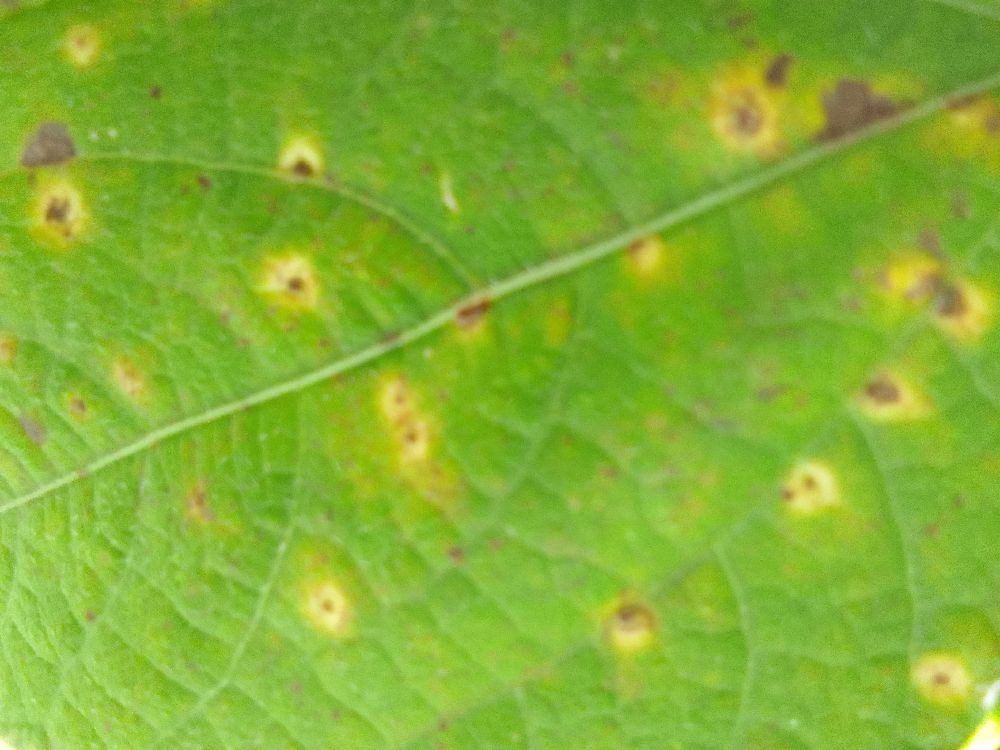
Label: rust